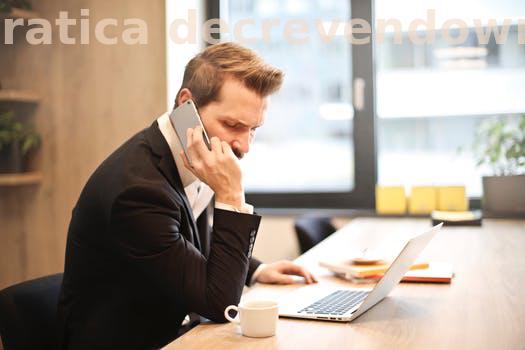
Label: Watermark